Jan Kruis

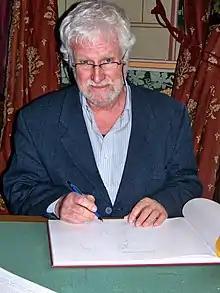

Johannes Andries "Jan" Kruis (8 June 1933 – 19 January 2017) was a Dutch comics artist best known for the family strip "Jack, Jacky and the Juniors" ("Jan, Jans en de Kinderen").